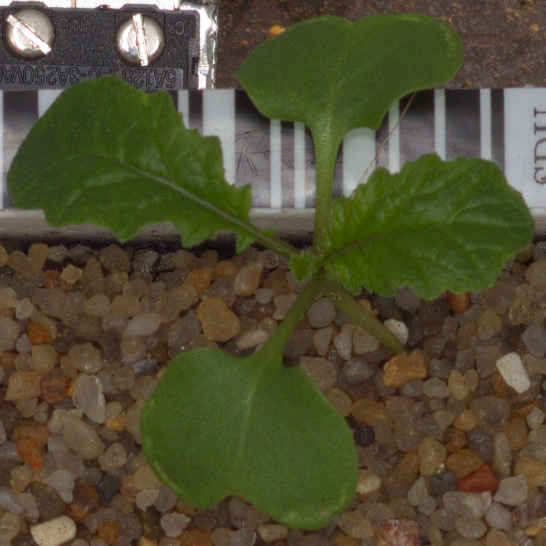
Label: charlock